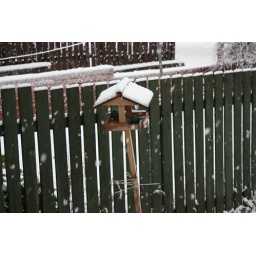
Covering the bird feeding table in the garden